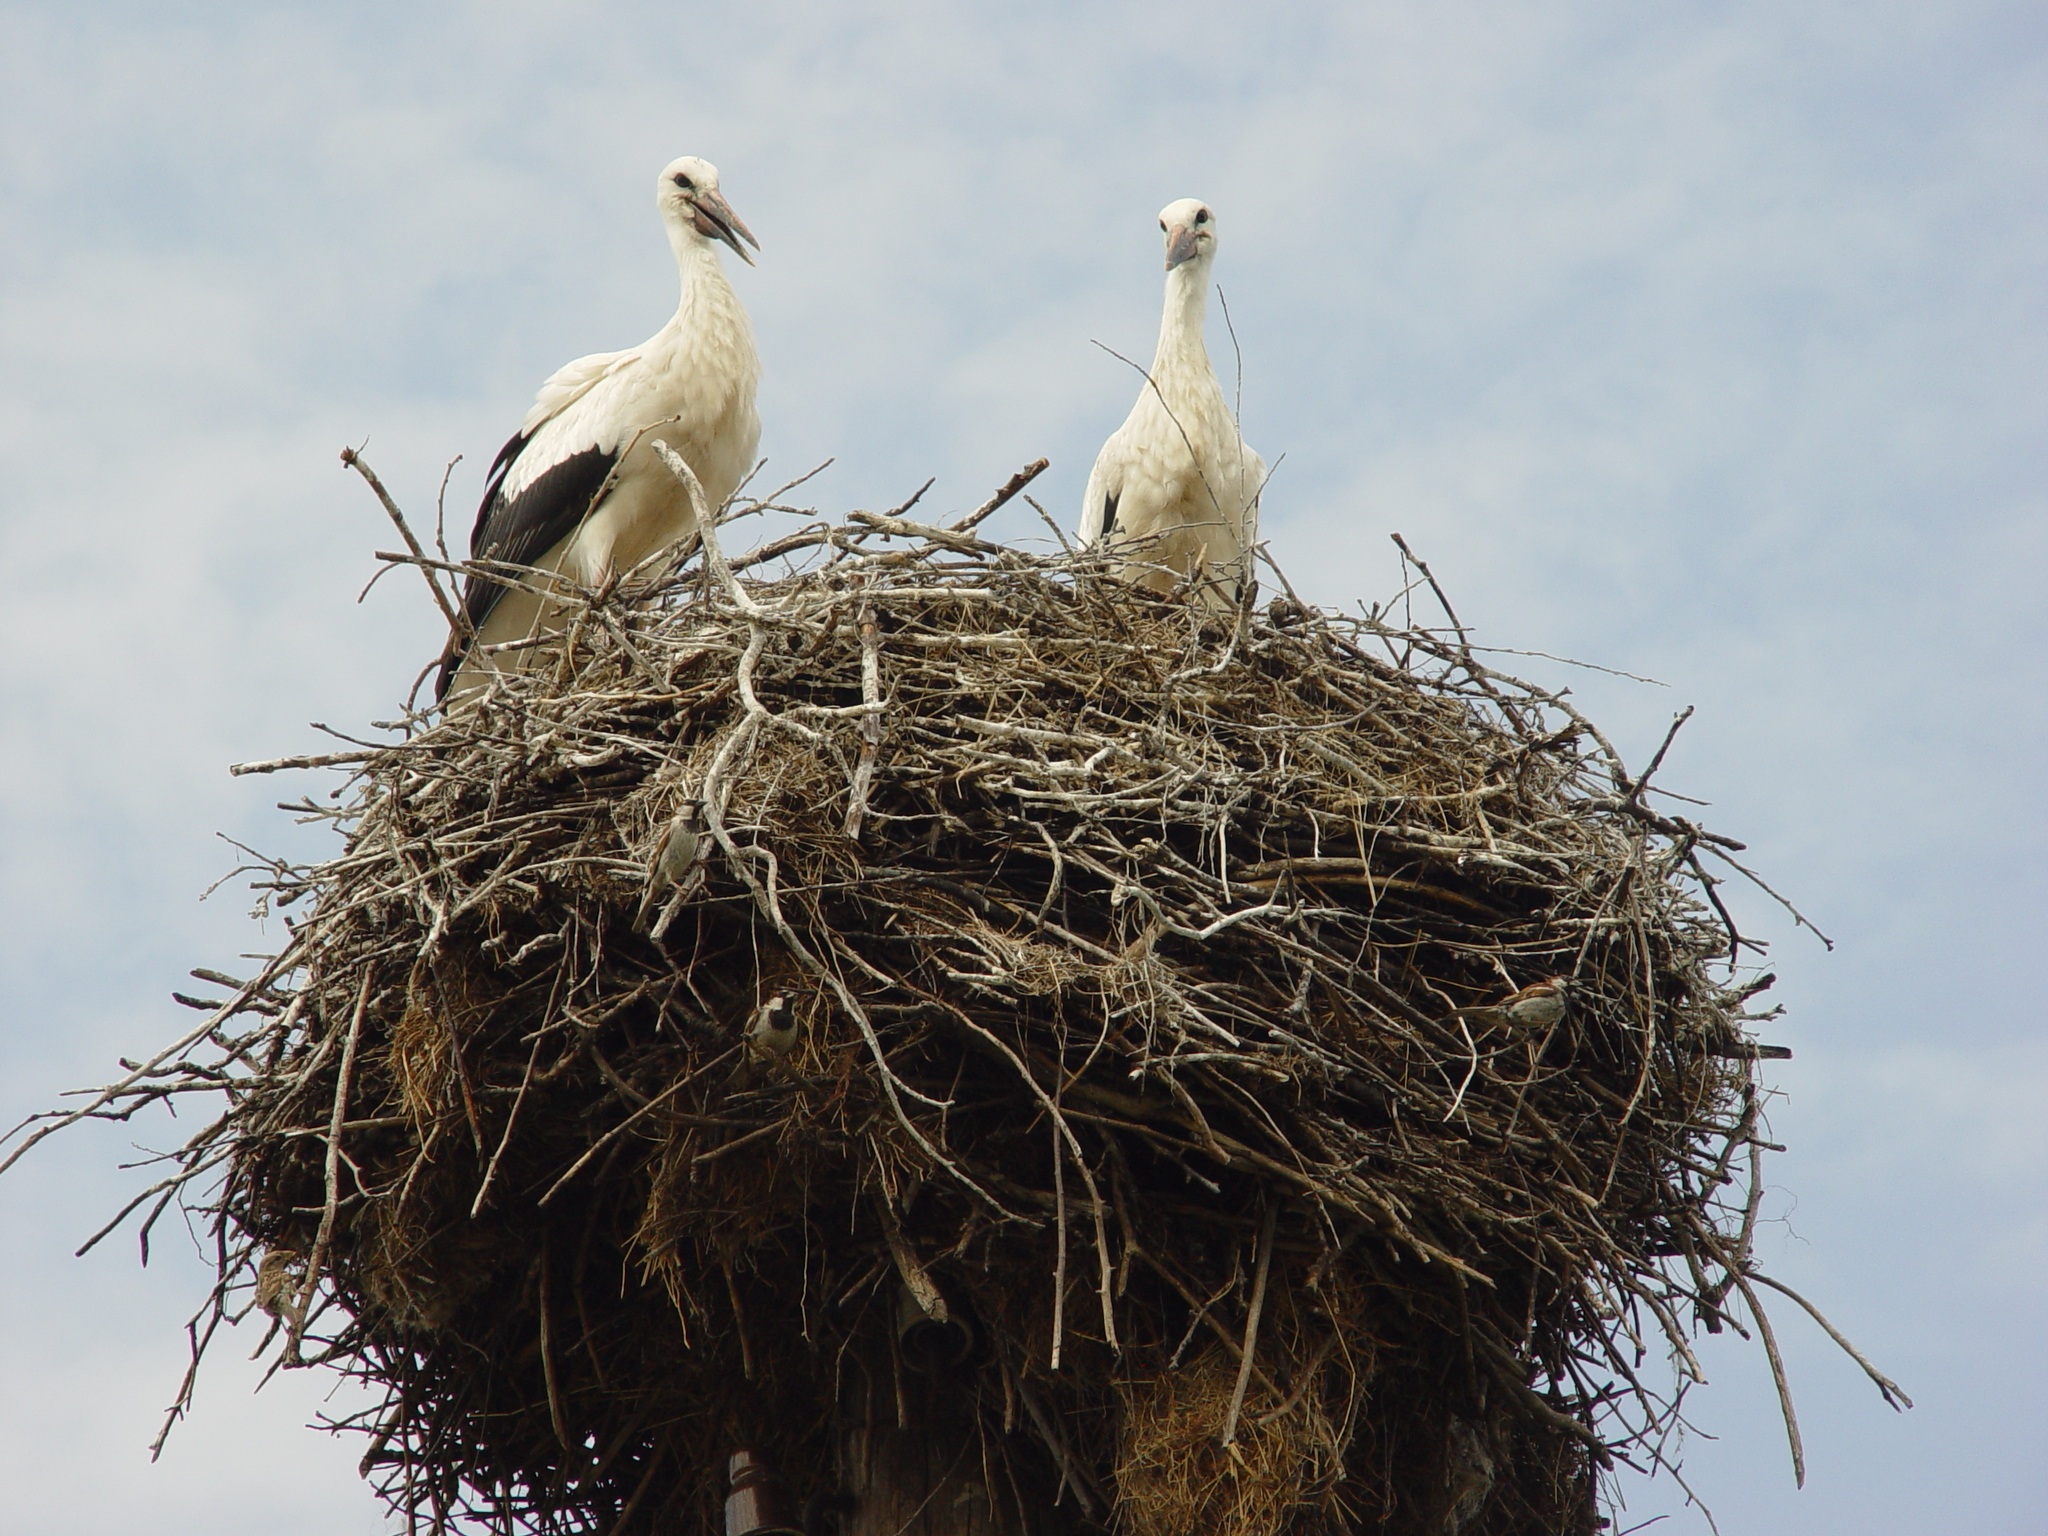
nature, branch, bird, wildlife, beak, fauna, stork, birds, bird nest, vertebrate, jack, nest, white stork, ciconiiformes, leleka